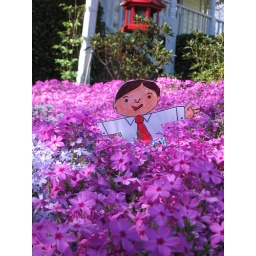
Flat Stanley running amuck in my flower bed.